Red Rose (1980 film)

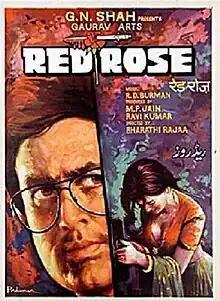
Poster

Red Rose is a 1980 Indian Hindi-language psychological thriller film, starring Rajesh Khanna and Poonam Dhillon. It is a remake of the Tamil film "Sigappu Rojakkal", made by the same director Bharathiraja and the same cinematographer P. S. Nivas.